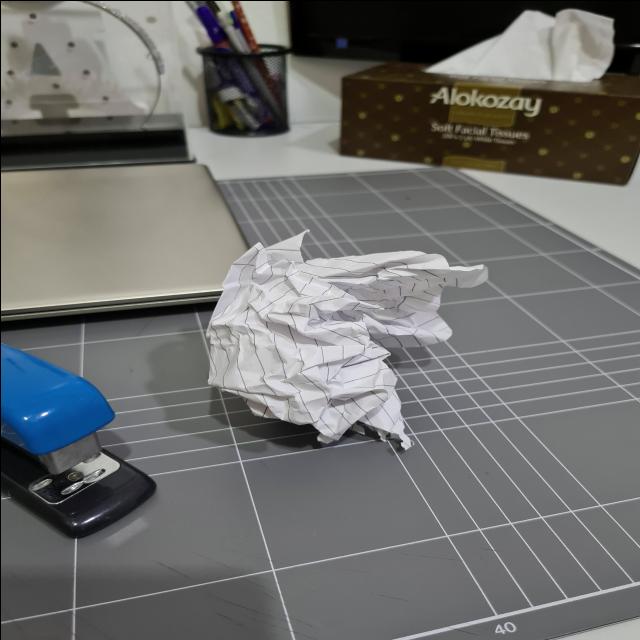
Label: tissues